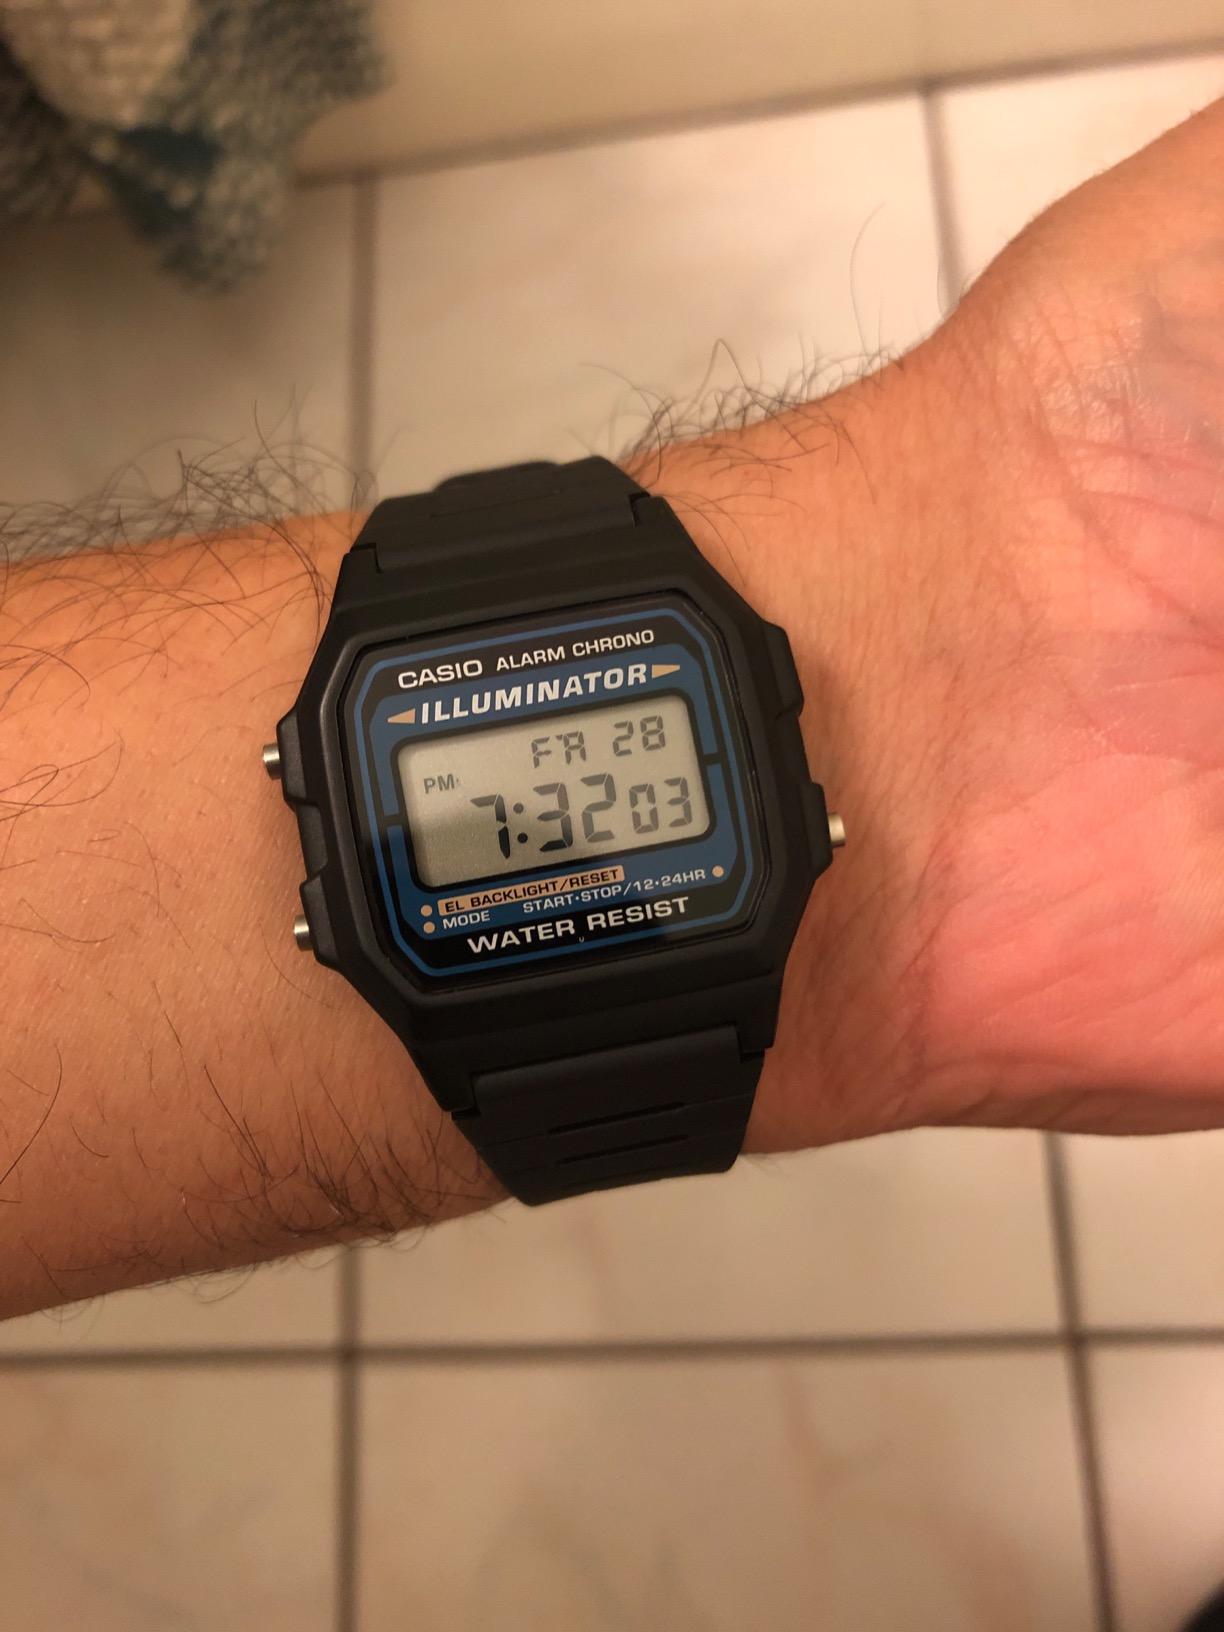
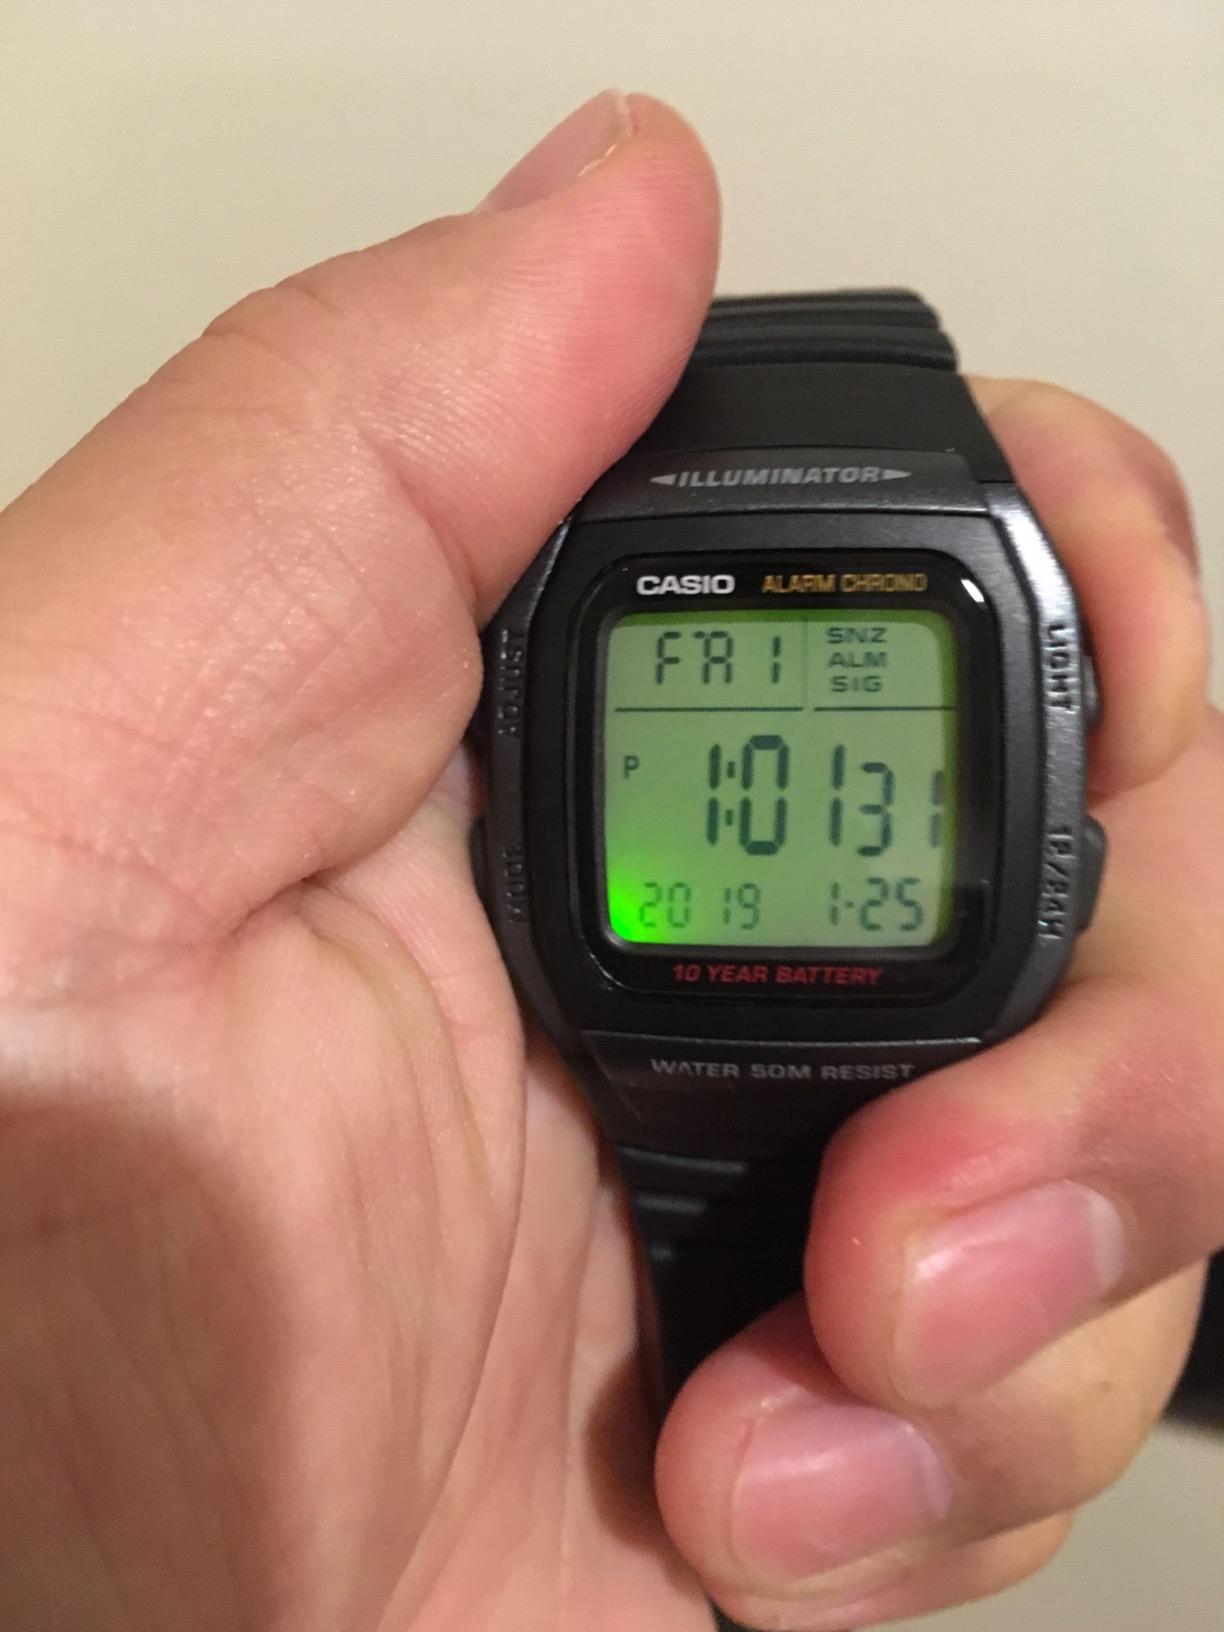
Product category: accessories_watch
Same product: no